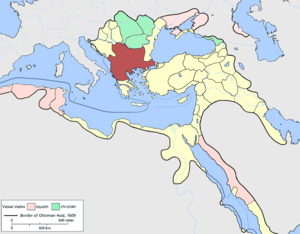
Au début de l'Empire ottoman, le nom de Roumélie désigne, au sens large, l'ensemble des possessions européennes. Le beylerbeylik de Roumélie, désigné à partir de 1591 comme eyalet de Roumélie, Eyālet-i Rūm-ėli en turc ottoman, ou pachalik de Roumélie, est une des deux grandes divisions territoriales de l'Empire avec le beylerbeylik d'Anatolie qui regroupe les provinces asiatiques. La capitale de la province était Edirne, résidence des sultans jusqu'à la prise de Constantinople en 1453, puis Sofia, puis Monastir. Par la suite, elle est divisée en plusieurs unités administratives.